The Man from Nevada (1929 film)

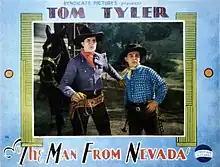

The Man from Nevada is a 1929 American silent Western film directed by J.P. McGowan and starring Tom Tyler, Natalie Joyce and Al Ferguson.